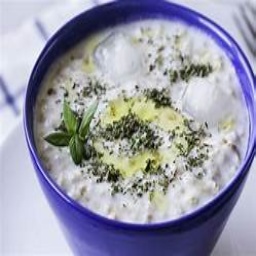
Label: yoghurt_soup